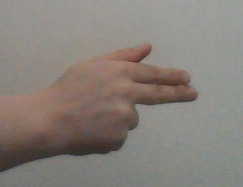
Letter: ghain